Opposition to immigration

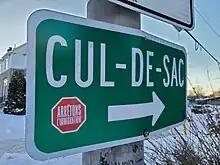
Stop immigration sticker on public roadsign ( Montréal, 2021 )

In 2012, Israel constructed a barrier on its border with Egypt which reduced the number of illegal immigrants crossing the border into Israel, from in 2011 to fewer than 20 in 2016 which represents a decrease of 99%. The government tried offering money to migrants to encourage them to return to their countries of origin, while the Supreme Court blocked the government's attempts to deport them.